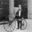
Label: bicycle